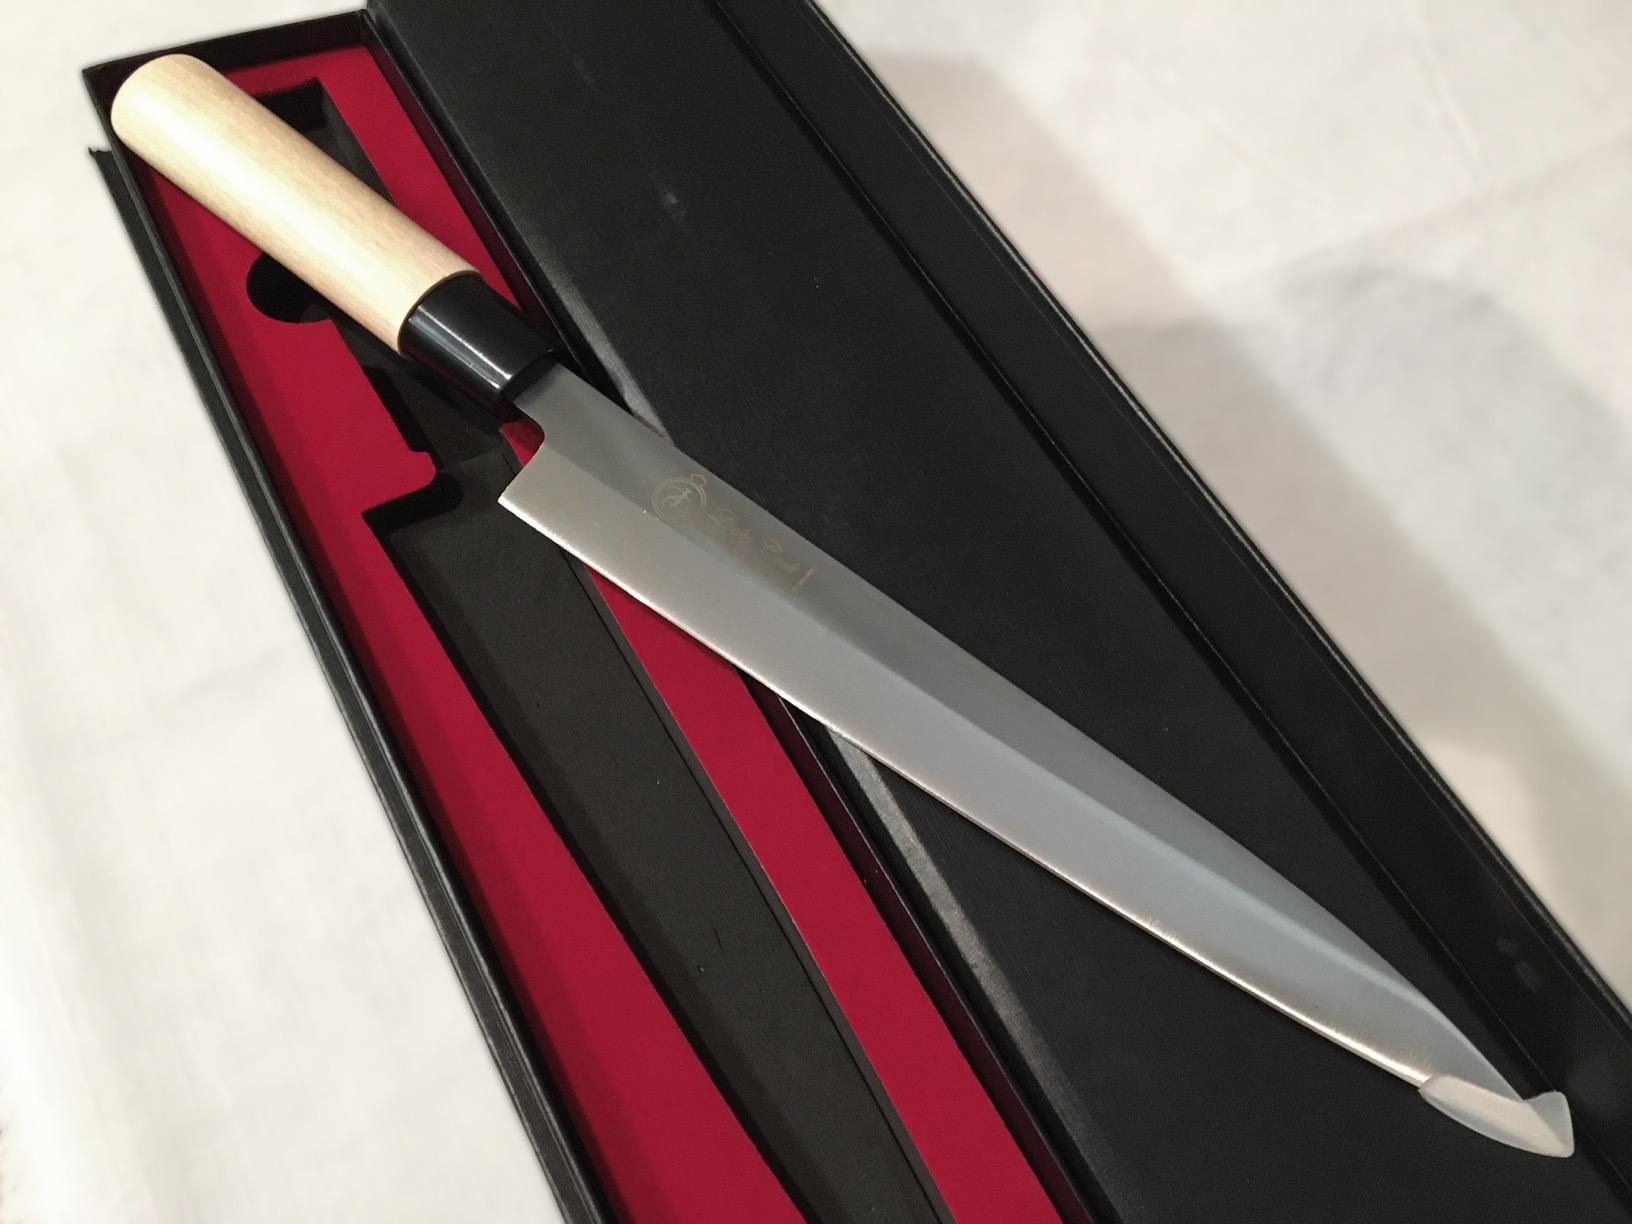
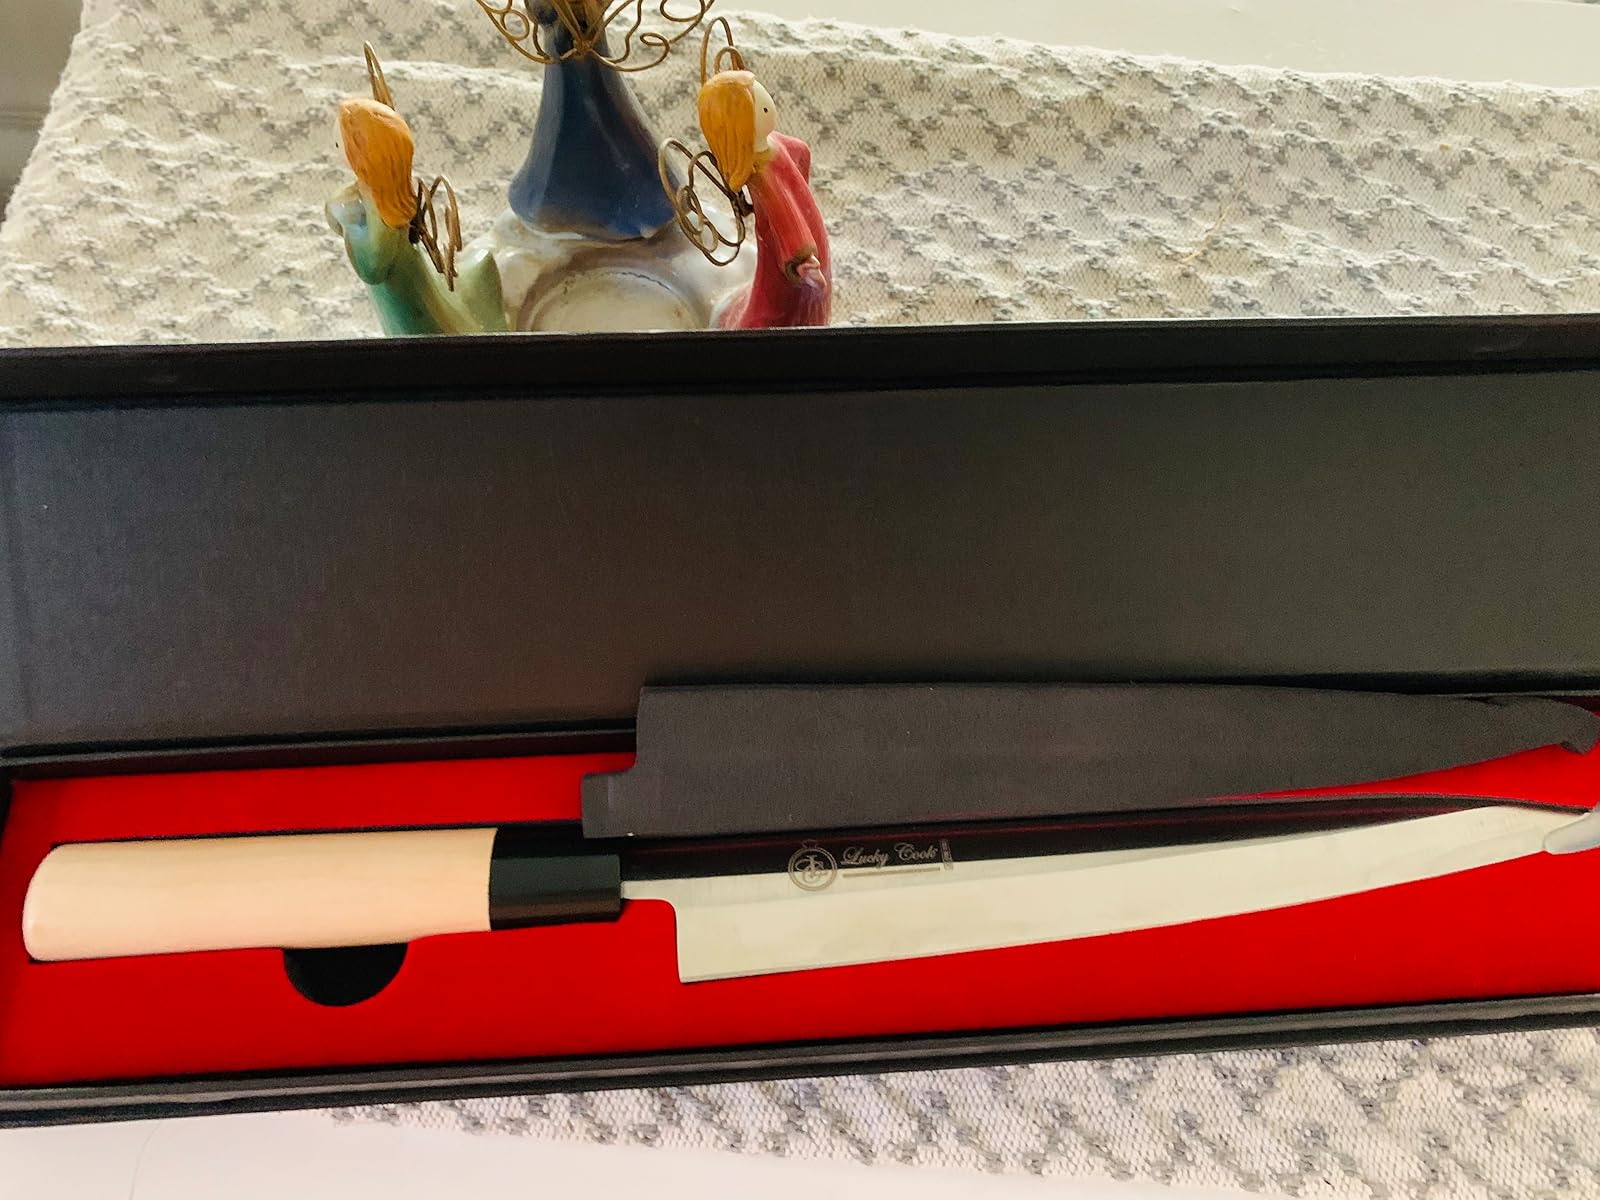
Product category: items_knife
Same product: yes